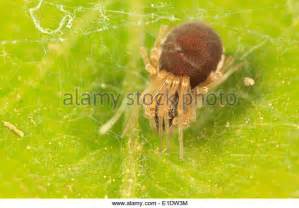
Label: ragno